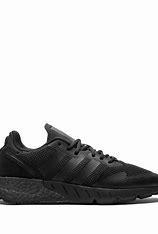
Brand: Adidas
Model: ZX 1K Boost